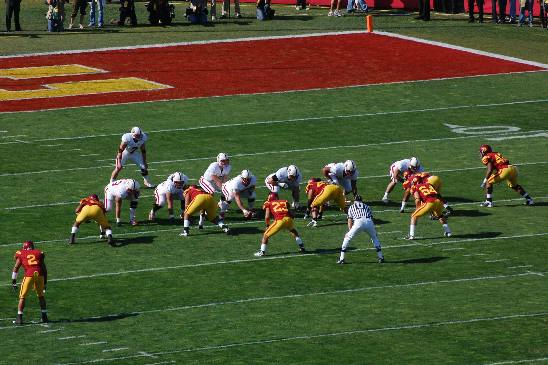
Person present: Yes